Bridie Kean

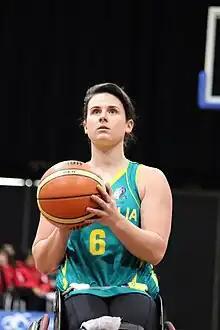
Kean at a game in Sydney in 2012

She made her national team debut in 2007 when she competed in the IWBF Qualification tournament. She was selected to represent Australia at the 2009 Four Nations tournament in Canada, one of six players who played for the Dandenong Rangers in the WNWBL. In July 2010, she played in a three-game test series against Germany. In 2010, she was a member of the team that played in the Osaka Cup.